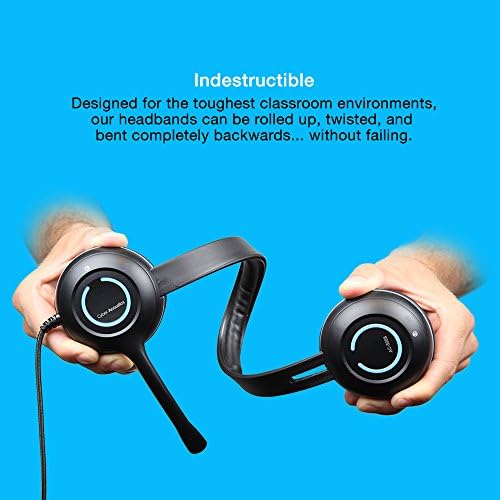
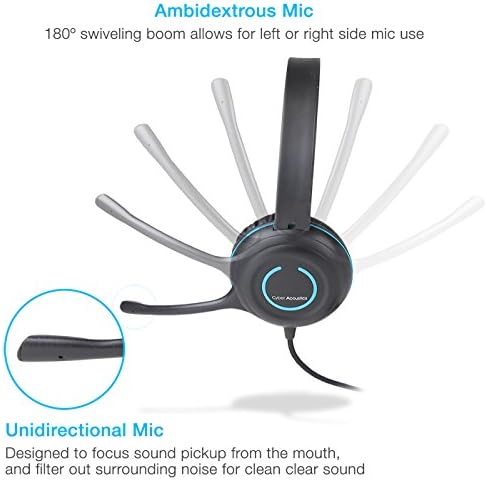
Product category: headphones
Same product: yes